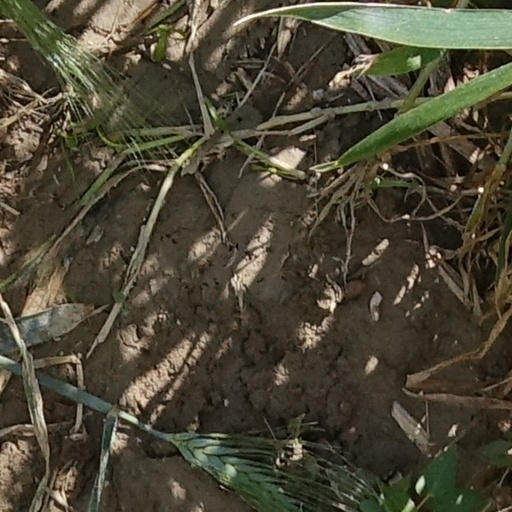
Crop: wheat